Describe the emotion expressed in this image:  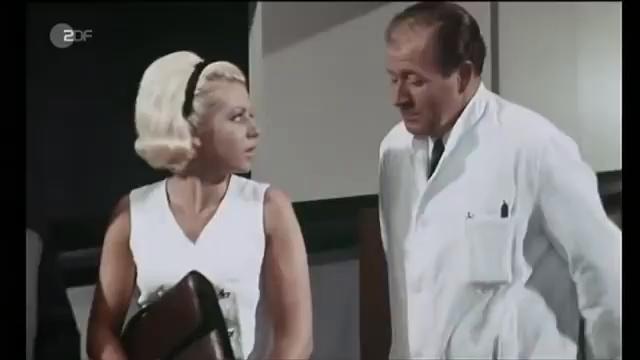
This person displays Suffering, valence and arousal with low intensity.